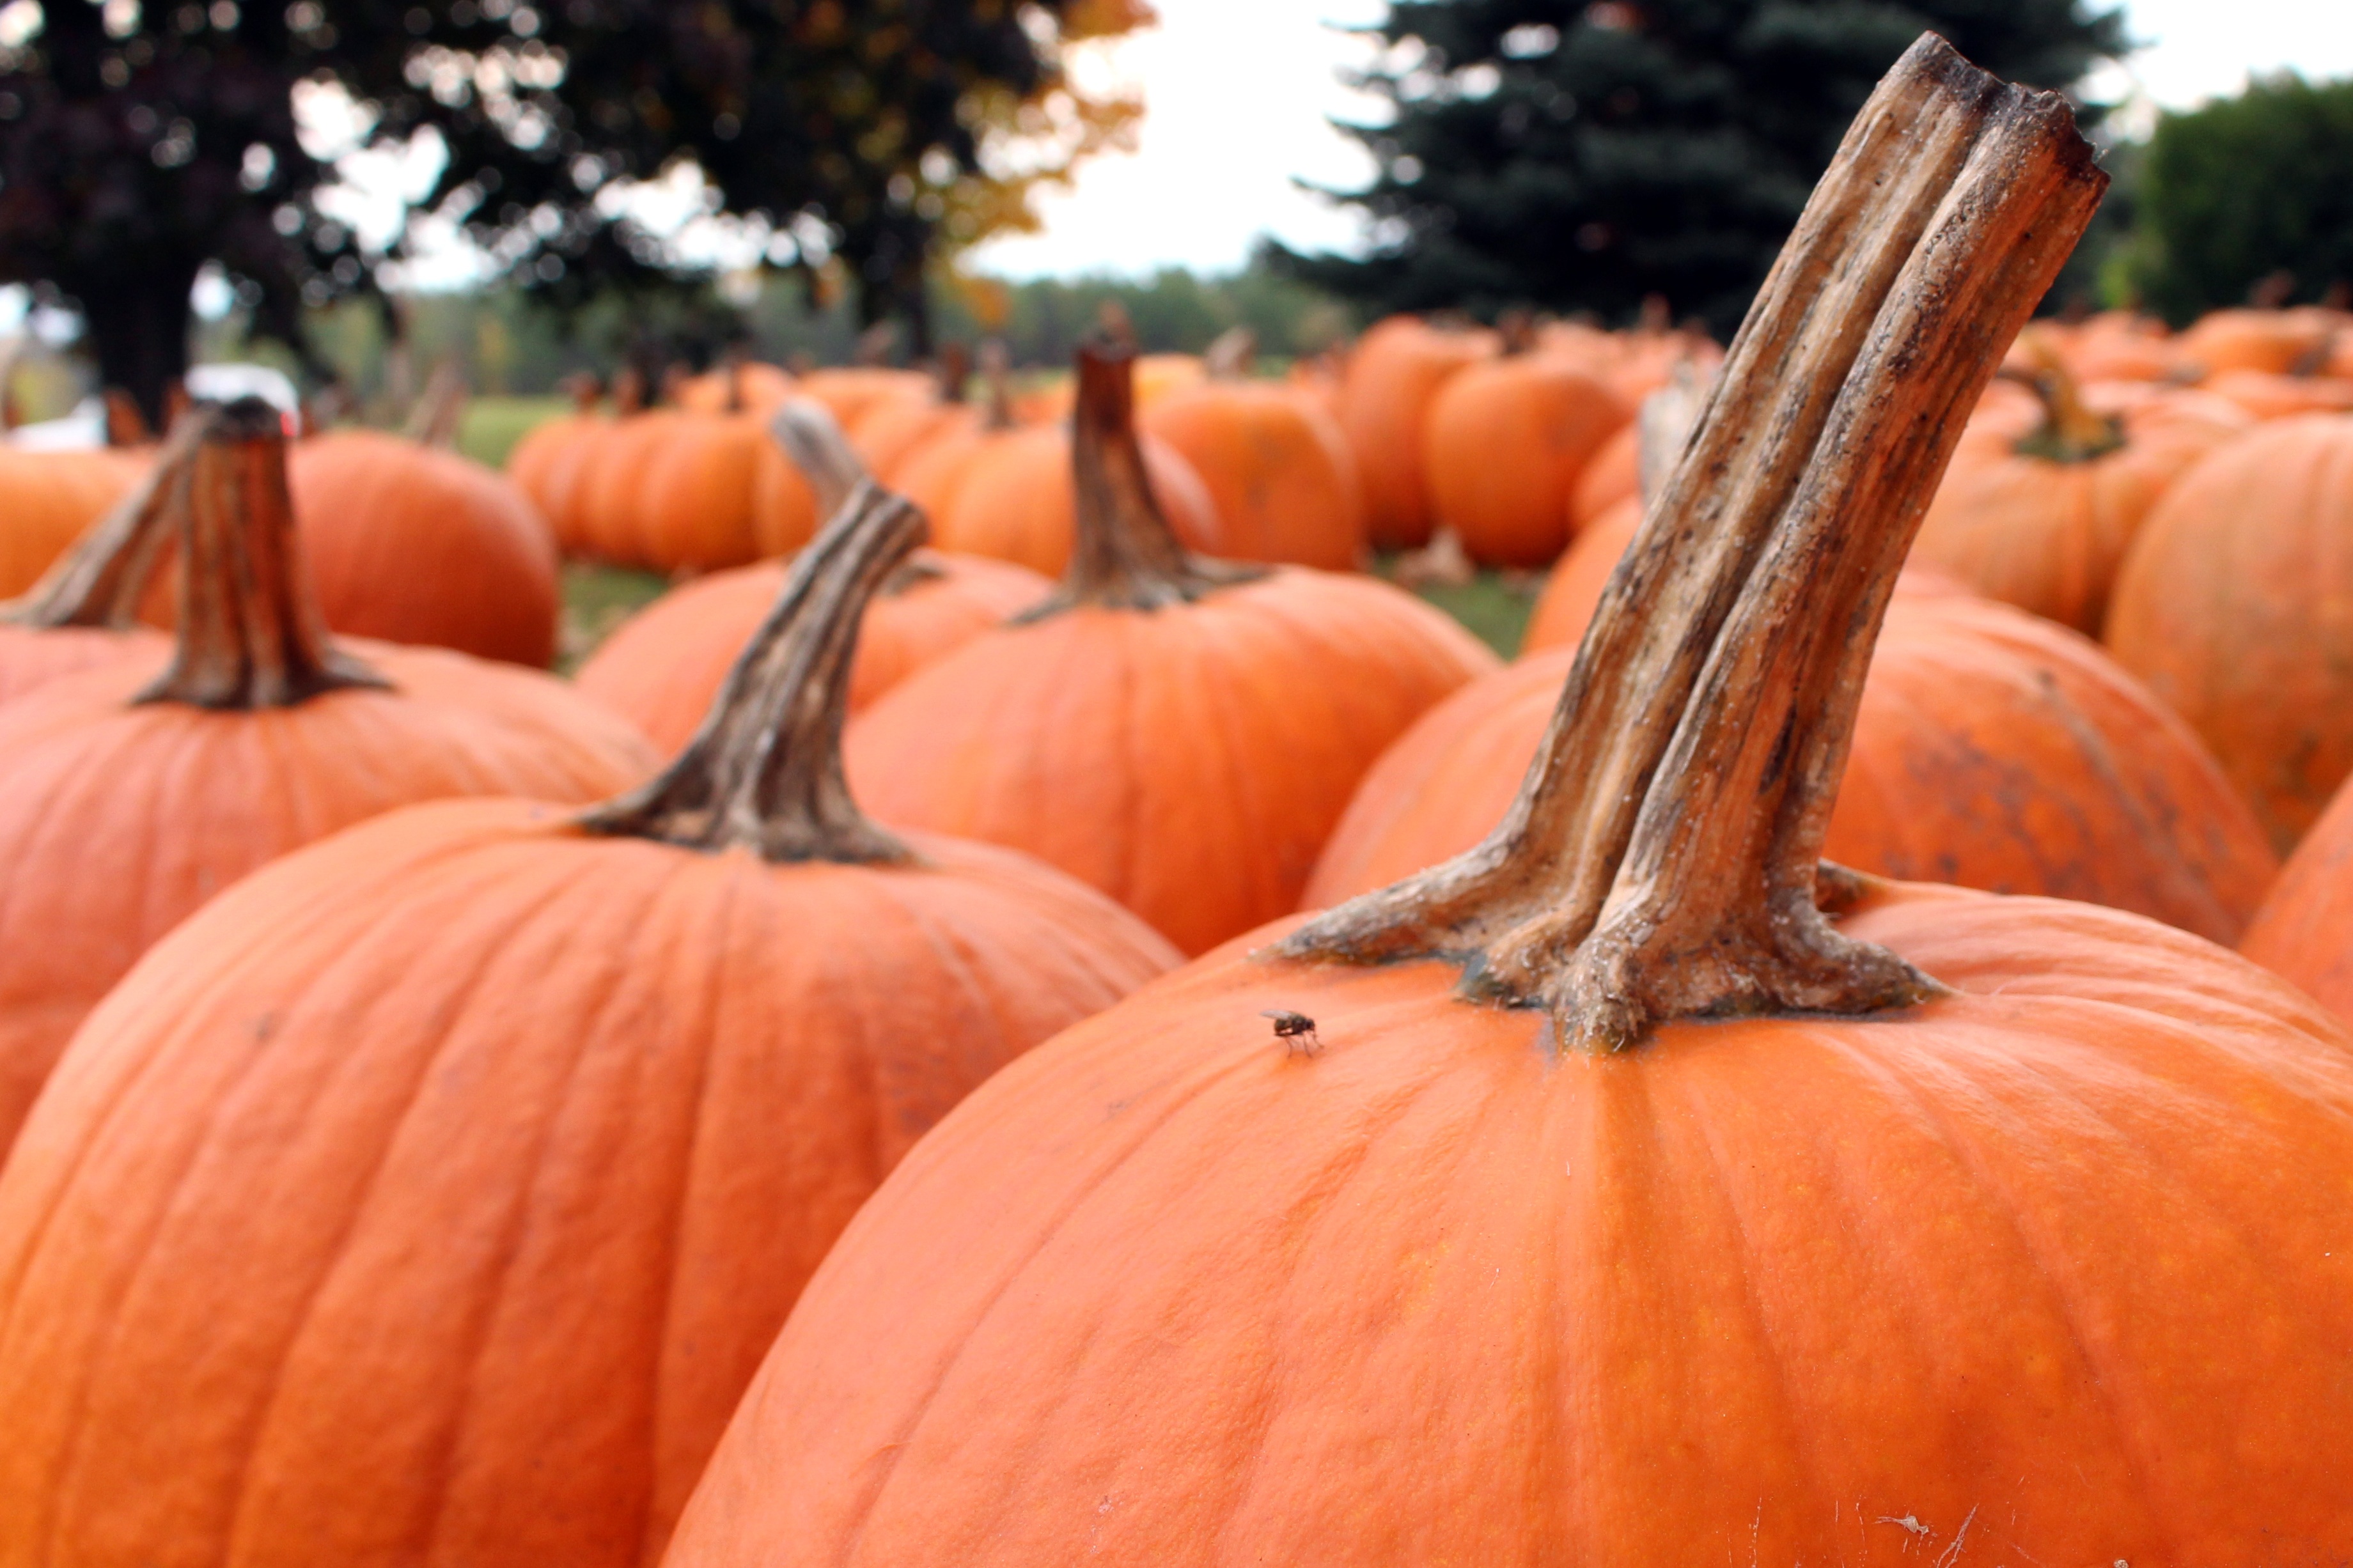
fall, orange, produce, vegetable, autumn, pumpkin, halloween, season, gourd, seasonal, calabaza, carving, october, pumpkins, cucurbita, man made object, winter squash